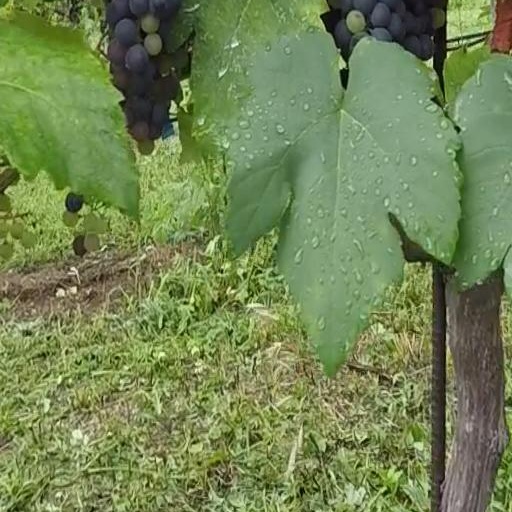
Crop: grape